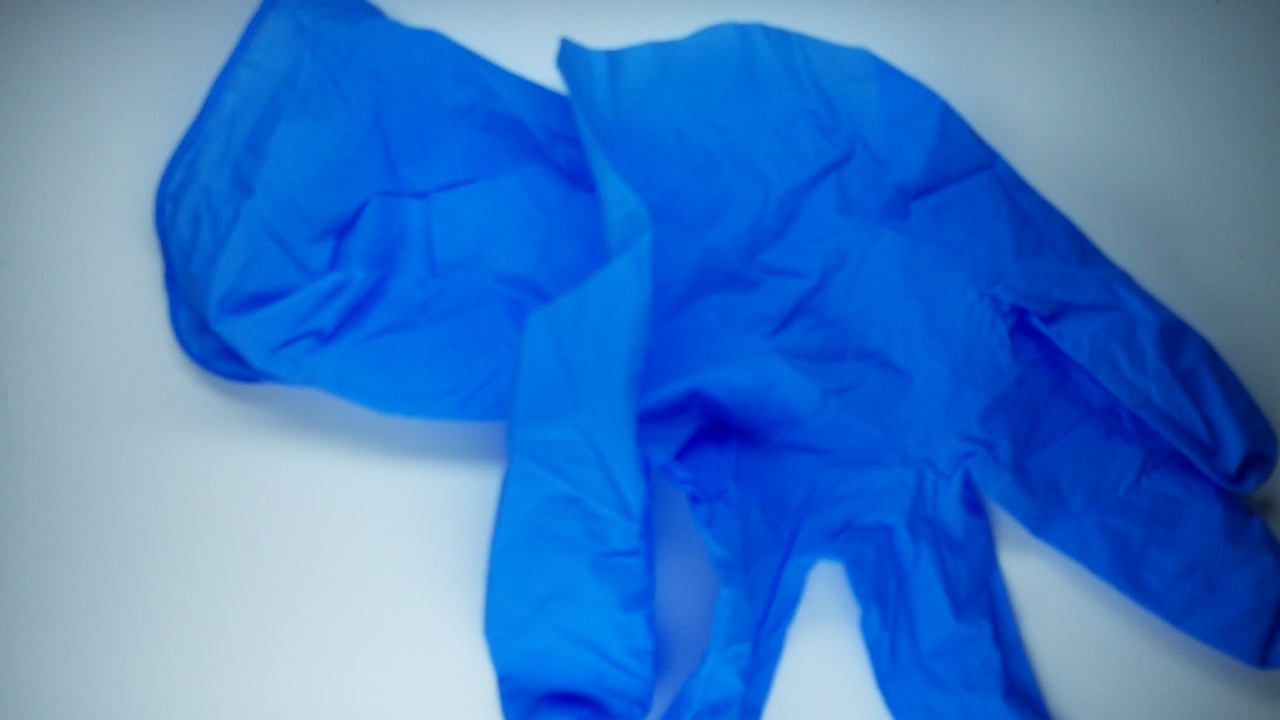
Label: trash